Beretta 92

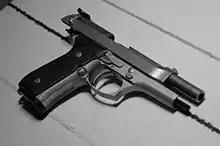
A Beretta 92FS Inox with the slide retracted, showing the exposed ejection port and barrel mechanism

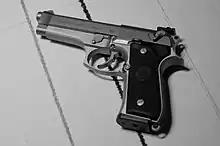
A Beretta 92FS Inox stainless steel pistol

The 92FS has an enlarged hammer pin that fits into a groove on the underside of the slide. The main purpose is to stop the slide from flying off the frame to the rear if it cracks, potentially injuring the user.